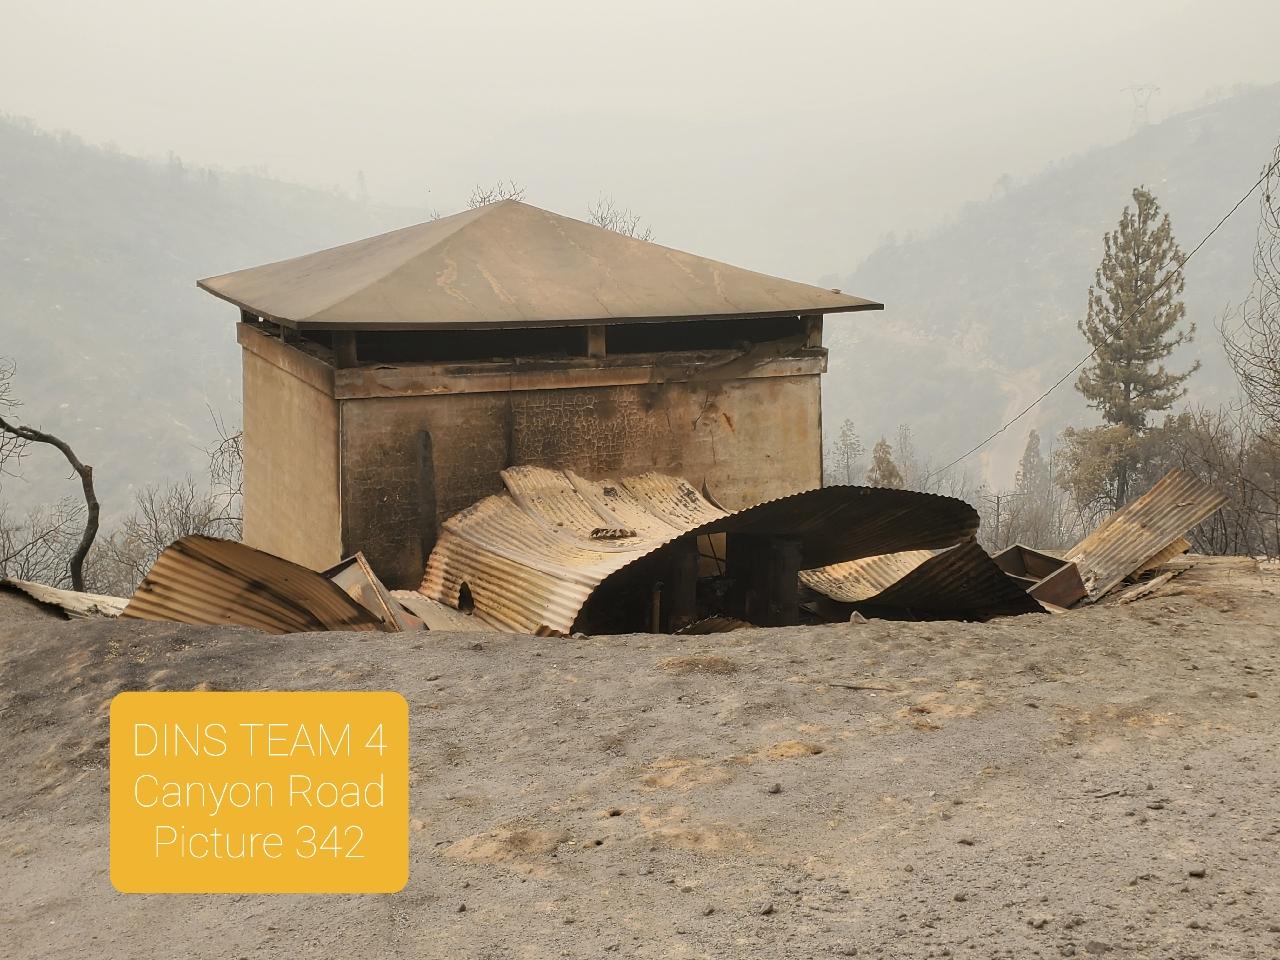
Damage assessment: destroyed